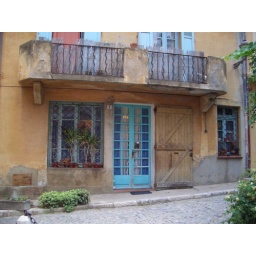
Just an old house, made charming by the faded blue of door and shutters.